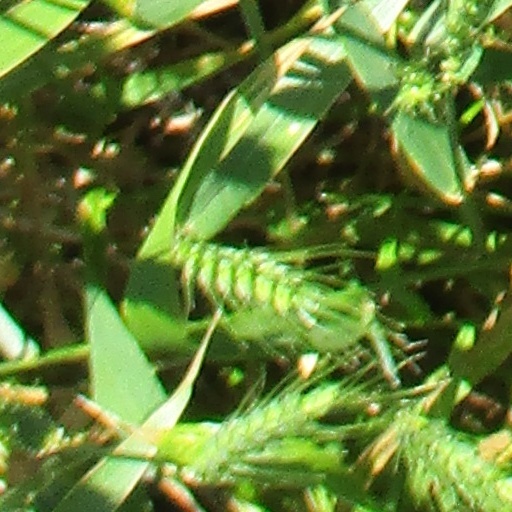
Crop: wheat